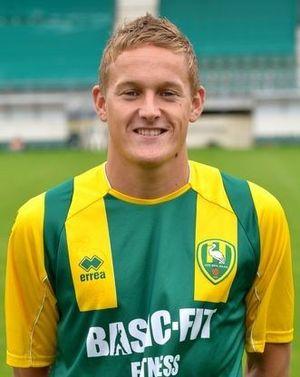
Jens Toornstra est un footballeur international néerlandais, né le 4 avril 1989 à Ter Aar aux Pays-Bas. Il évolue actuellement en Eredivisie au Feyenoord Rotterdam comme milieu offensif.